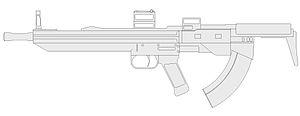
Le terme bullpup désigne une architecture générale d'arme à feu, destinée à réduire la longueur totale de l'arme sans sacrifier celle du canon.
Le TKB-059 est un fusil d'assaut automatique soviétique à trois canons, chambré en 7,62 × 39, et conçu selon une architecture bullpup. Produit par l'usine d'arme de Toula en 1966, cette arme est inspirée d'une arme expérimentale antérieure, le Pribor 3B Le fusil d’assaut est pensé pour un usage ambidextre, puisque l’éjection des étuis peut se faire aussi bien à droite qu'à gauche. Un modèle de l'arme est exposé au Musée des armes de Toula.